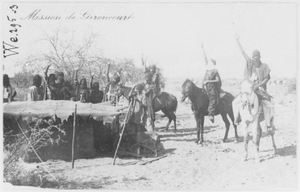
Le cheval est, au Niger, toujours présent dans la vie quotidienne, le plus souvent attelé pour des tâches de transport. La population chevaline nigérienne, comptant plus de 235 000 têtes en 2009, tend à l'augmentation. La grande majorité de ces animaux appartiennent à la race locale Aréwa.
L′Aréwa est une race de chevaux de selle à sang chaud présente le long du fleuve Niger, au Niger et au Mali. Issu de croisements entre le Dongola et le Barbe, il est caractérisé par une taille assez réduite, un profil de tête convexe, et une couleur de robe sombre. Essentiellement monté, l'Aréwa est rattaché au groupe des chevaux Dongola ou Barbe d'Afrique de l'Ouest. La race s'est diffusée entre Tombouctou et Say, ainsi que dans le centre du Niger. Elle est très répandue, le Niger comptant plus de 200 000 de ces chevaux en 2017.